International trade

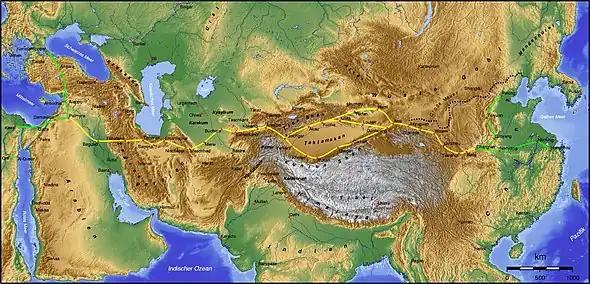
The ancient Silk Road trade routes across Eurasia

Advanced technology (including transportation), globalization, industrialization, outsourcing and multinational corporations have major impacts on the international trade systems.